Sania Mirza

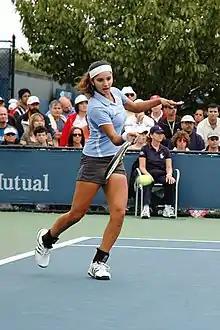
Sania Mirza at the 2006 US Open

At her hometown event, the Hyderabad Open, Mirza was a wildcard entrant. She put up a good fight against the fourth seed and eventual champion, Nicole Pratt, in round one, but lost in three sets. She won her first WTA doubles title at the same event, partnering Liezel Huber. She then received a wildcard to compete at Casablanca, Morocco, but suffered a first-round defeat by eventual champion Émilie Loit.